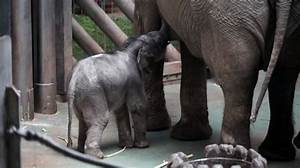
Label: elefante